The Trap Snaps Shut at Midnight

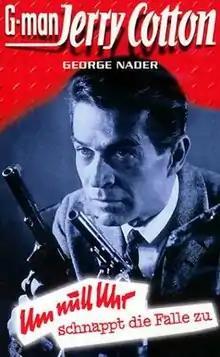

The Trap Snaps Shut at Midnight is a 1966 West German thriller film directed by Harald Philipp and starring George Nader, Horst Frank and Heinz Weiss. It is the fourth film in the Jerry Cotton series.